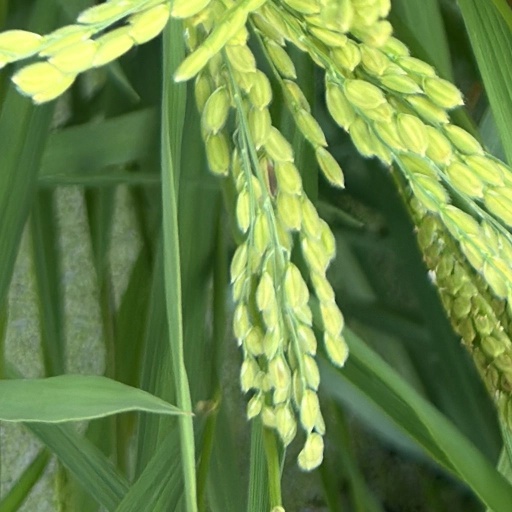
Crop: rice